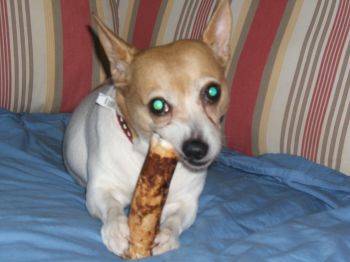
Label: dog